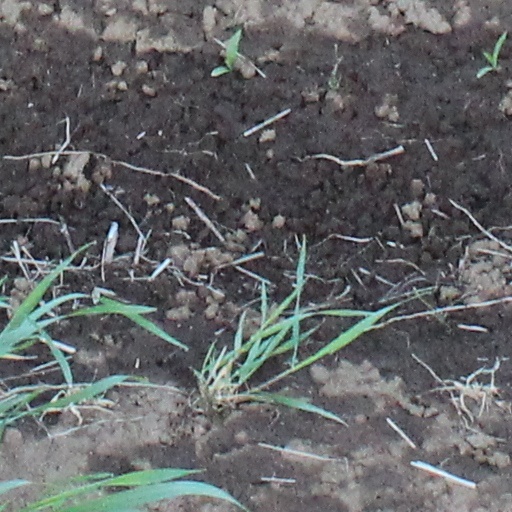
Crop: wheat